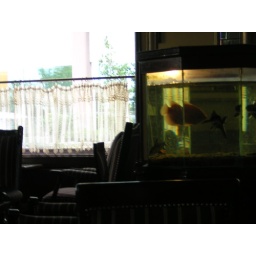
The fish tank in the bar at the Pera Palace in Istanbul